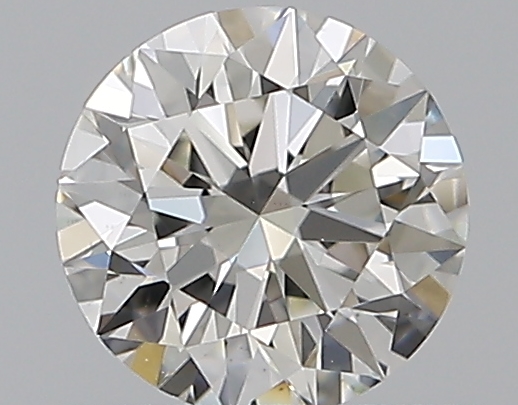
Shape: round
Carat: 0.52
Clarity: VS1
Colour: I
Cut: EX
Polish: EX
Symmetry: EX
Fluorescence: N
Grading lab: GIA
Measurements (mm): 5.12 x 5.16 x 3.17